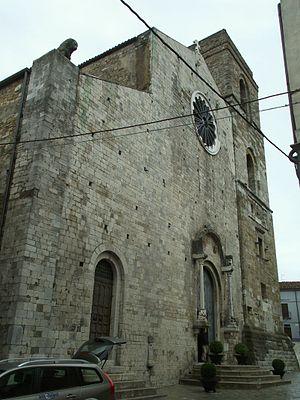
Les monuments nationaux italiens sont des sites ou des zones que l’État italien considèrent comme ayant des caractéristiques particulières et les placer en tant que points de symboles de référence à la communauté nationale.